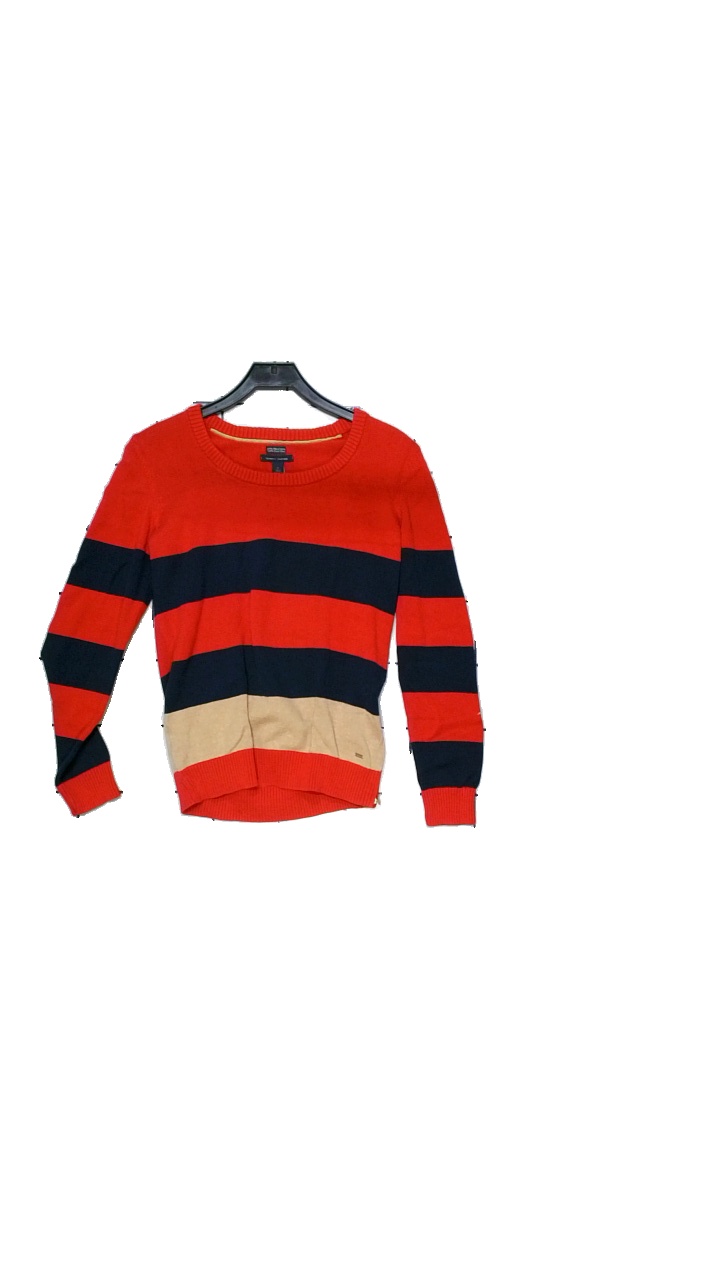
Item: Sweater (Ladies)
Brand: Tommy Hilfiger
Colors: Red, Blue, Beige
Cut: Regular
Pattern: Striped
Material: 100% cotton
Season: Autumn
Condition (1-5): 4
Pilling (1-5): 3
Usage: Reuse
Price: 100-150